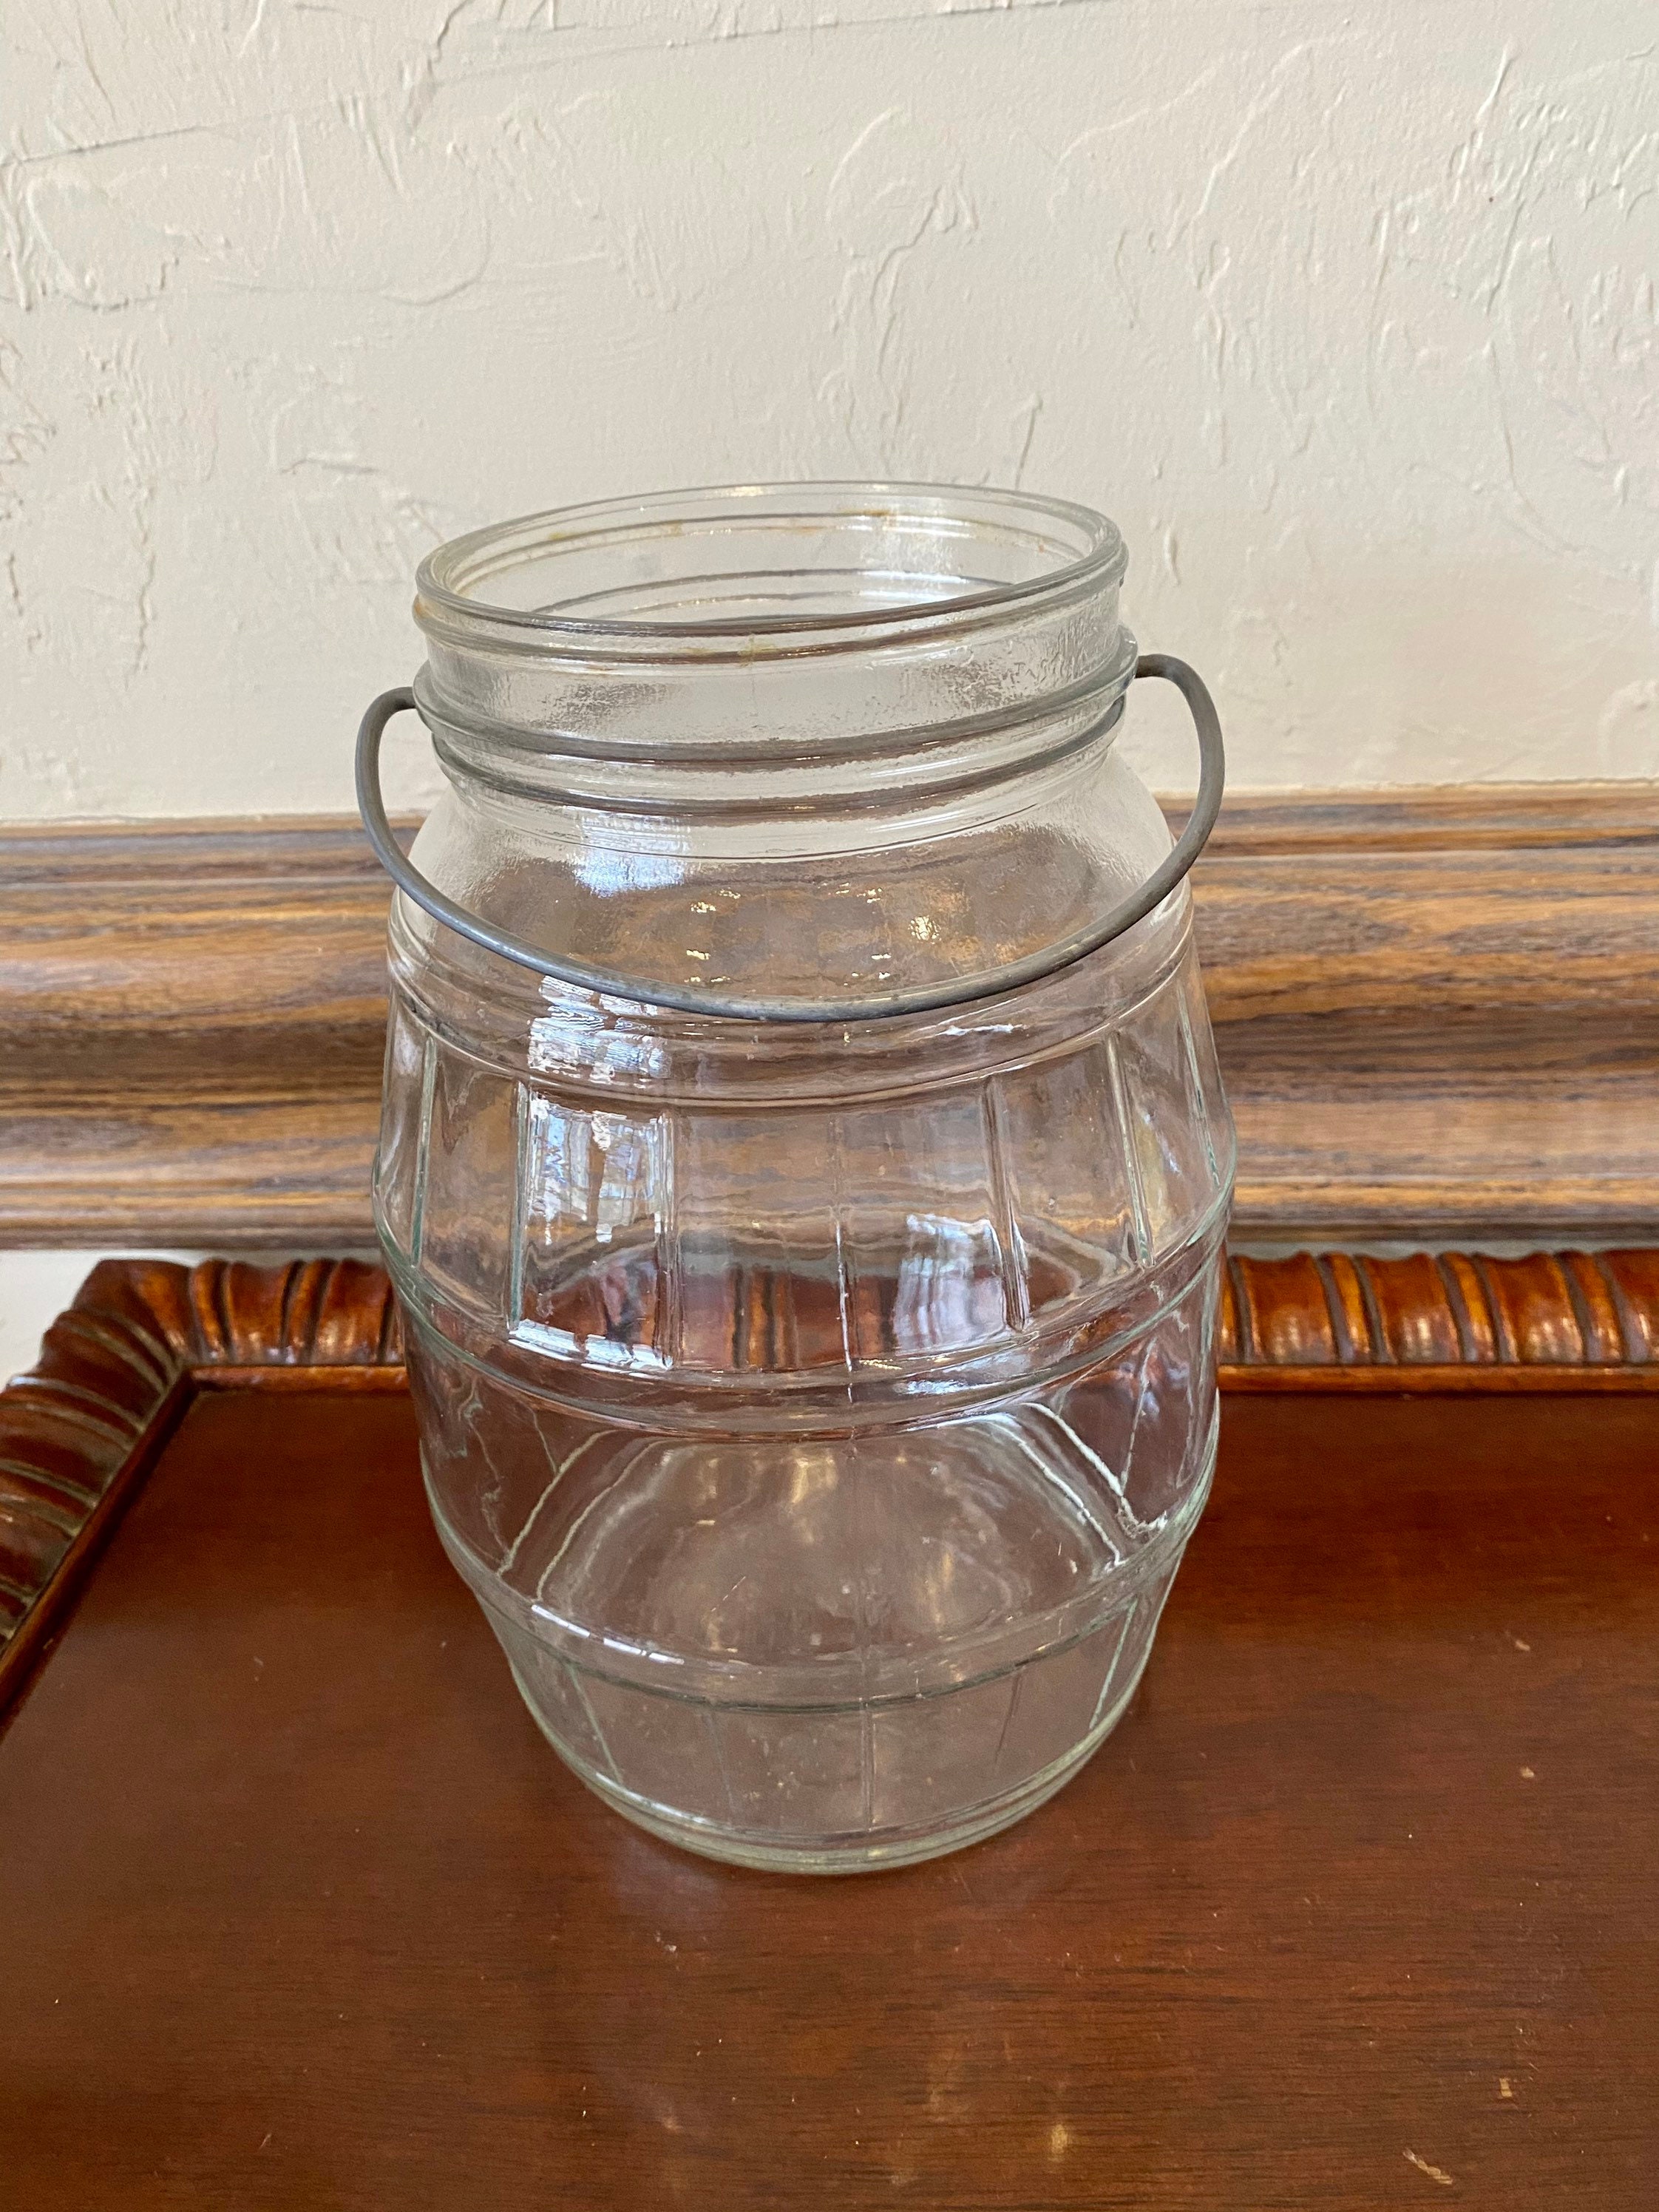
Waste category: glass